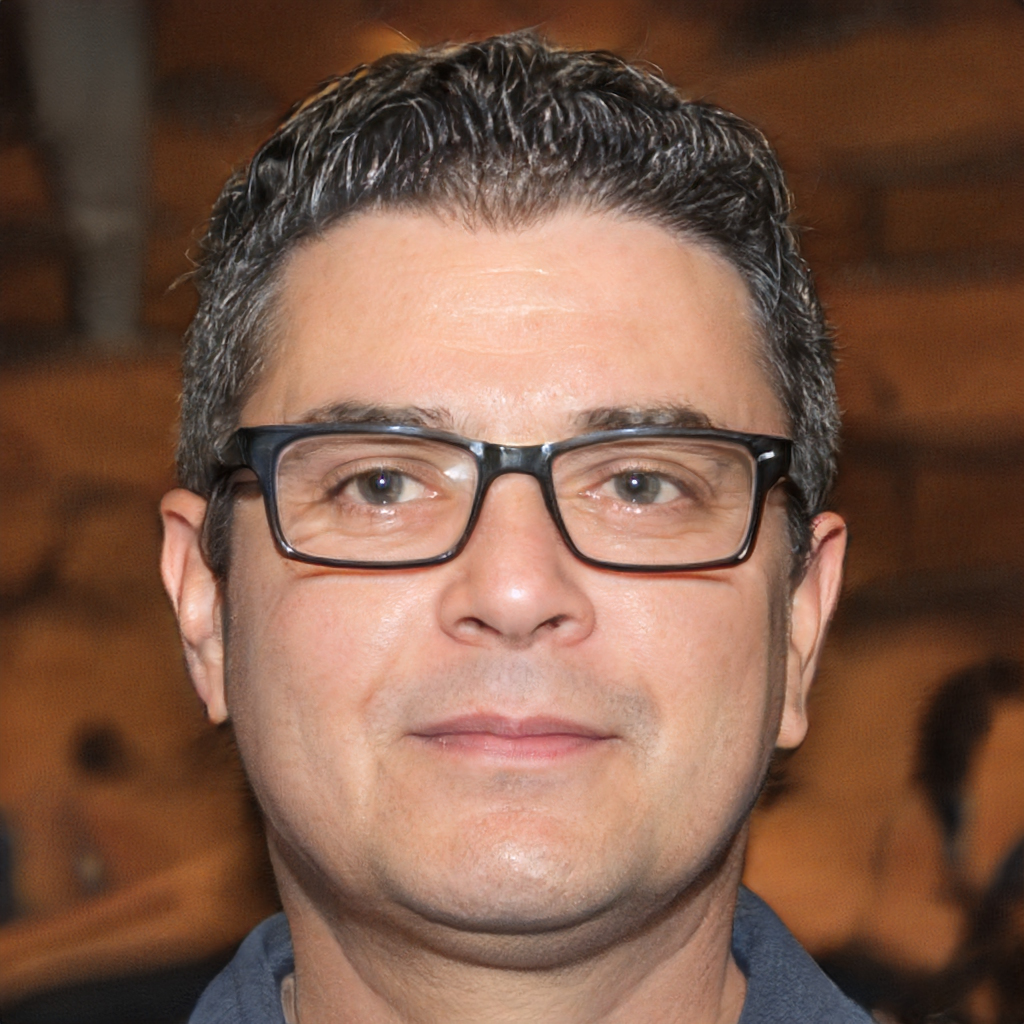
Gender: Male